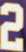
Number: 2